Soviet Union–United States relations

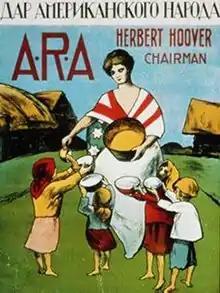
1921 ARA poster saying "The Gift of the American People" in Russian

The ARA's operations in Russia were shut down on June 15, 1923, after it was discovered that Russia under Lenin renewed the export of grain.